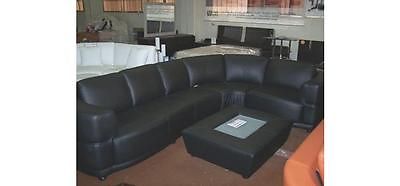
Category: sofa